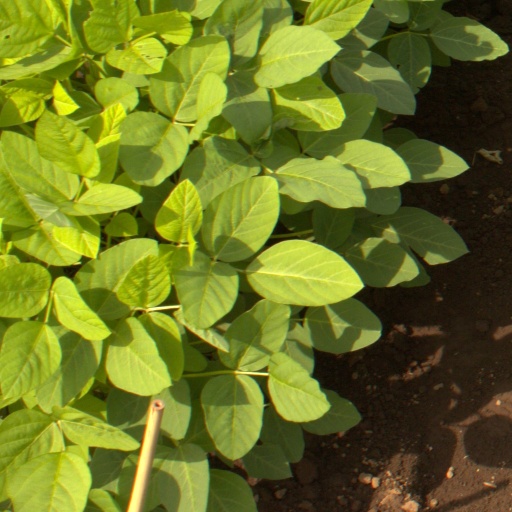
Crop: soybean